Greco-Bactrian Kingdom

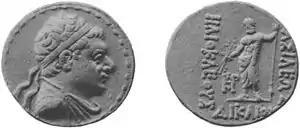
Silver coin of Heliocles (r. 150–125 BC), the last Greco-Bactrian king. The reverse shows Zeus holding thunderbolt and sceptre. Greek legend reads: ΒΑΣΙΛΕΩΣ ΔΙΚΑΙΟΥ ΗΛΙΟΚΛΕΟΥΣ, "Basileōs Dikaiou Hēliokleous" – "(of) King Heliocles the Just".

A nomadic steppe people called the Yuezhi inhabited a region thousands of miles to the east of Bactria on the edges of the Han Empire called the Hexi Corridor. Shortly before 176 BC, the Xiongnu invaded the Hexi Corridor, forcing the Yuezhi to flee the region. In 162 BC the Yuezhi were driven west to the Ili River valley by the Xiongnu. In 132 they were driven out of the Ili valley by the Wusun. The surviving Yuezhi migrated again south towards the territory just north of the Oxus River where they encountered and expelled a nomadic steppe nation called Sakastan.